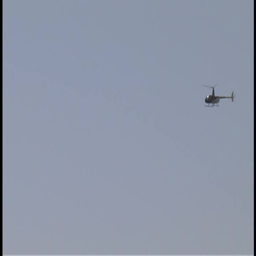
a helicopter flying over the ocean